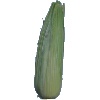
Label: Corn Husk 1